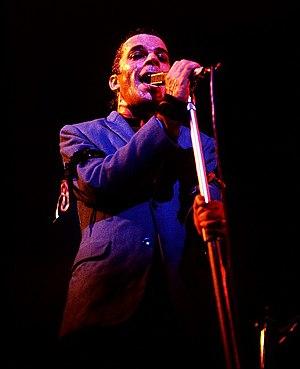
Ian Dury est un musicien et chanteur britannique de rock, connu essentiellement comme fondateur, meneur et chanteur du groupe Ian Dury and the Blockheads mais également comme auteur de la célèbre chanson Sex and drugs and rock'n'roll. Il est le père du musicien et chanteur Baxter Dury.